Deer in mythology

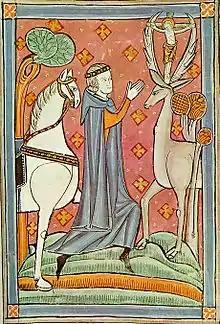
St Hubertus / St Eustace in a 13th-century English manuscript (Biblioteca Marciana)

Saint Hubertus (or "Hubert") is a Christian saint, the patron saint of hunters, mathematicians, opticians and metalworkers, and used to be invoked to cure rabies. The legend of St Hubertus concerned an apparition of a stag with the crucifix between its horns, effecting the worldly and aristocratic Hubert's conversion to a saintly life.